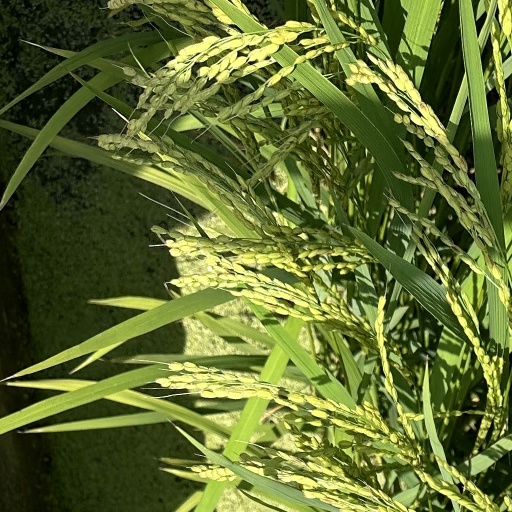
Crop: rice